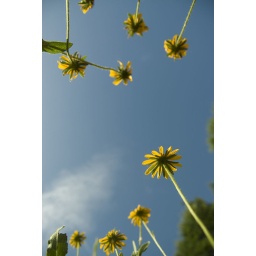
low angle view of several flowers against a blue sky. Texas garden flowers yellow with black centers, maybe daisy.